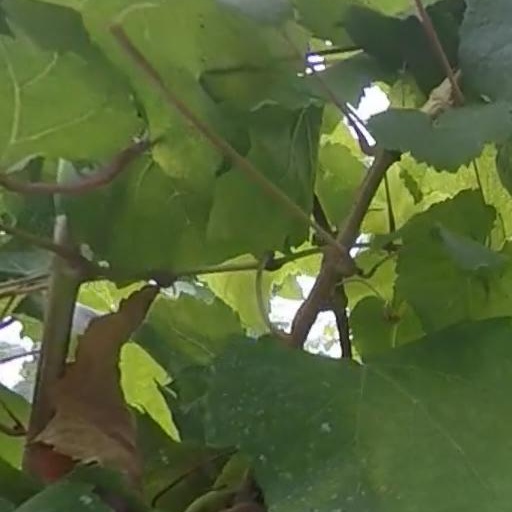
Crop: grape